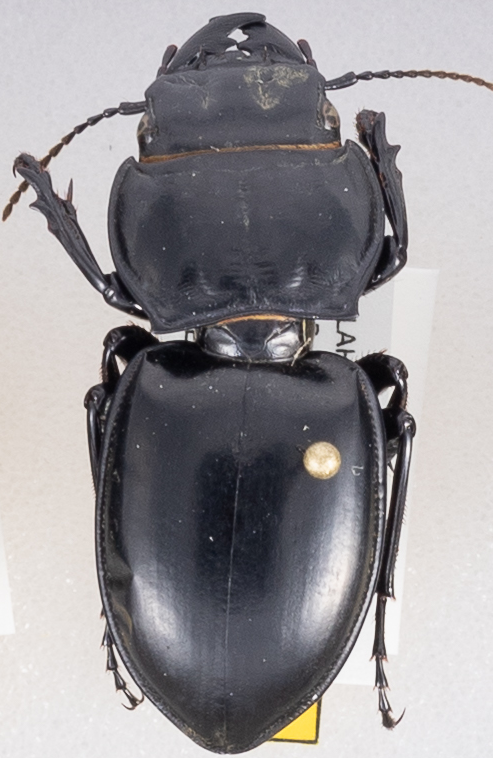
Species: Pasimachus californicus
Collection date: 2015-09-01
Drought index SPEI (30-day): -0.088
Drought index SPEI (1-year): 0.9
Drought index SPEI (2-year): -0.62